Elm Street Fire House

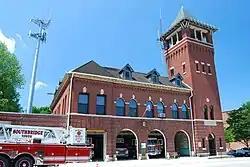

The Elm Street Fire House is a historic fire house at 24 Elm Street in Southbridge, Massachusetts. Built in 1899, it was Southbridge's second fire house (after the Globe Village Fire House) to be built in the 1890s, and serves as the fire department headquarters. The station was listed on the National Register of Historic Places in 1989.